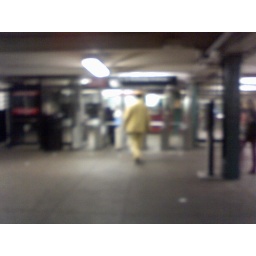
black man in yellow suit